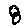
Label: 8